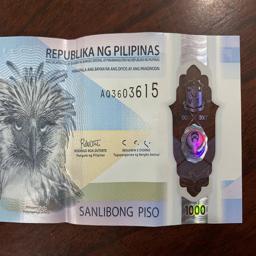
Label: 1000_New_Front